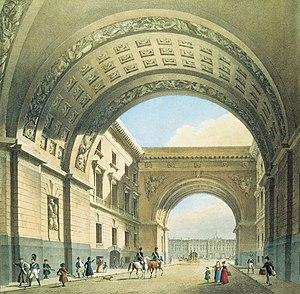
Karl Petrovitch Beggrov, né Karl-Joachim Beggrov à Riga le 15 février 1799 et mort à Saint-Pétersbourg le 13 février 1875, est un peintre, aquarelliste et lithographe russe d'origine allemande.